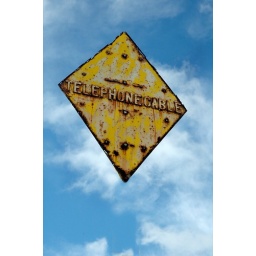
Telephone cable sign old toll road Seaview Isle of wight &amp;quot;I saw this picture in TheBIG ONE...&amp;quot;